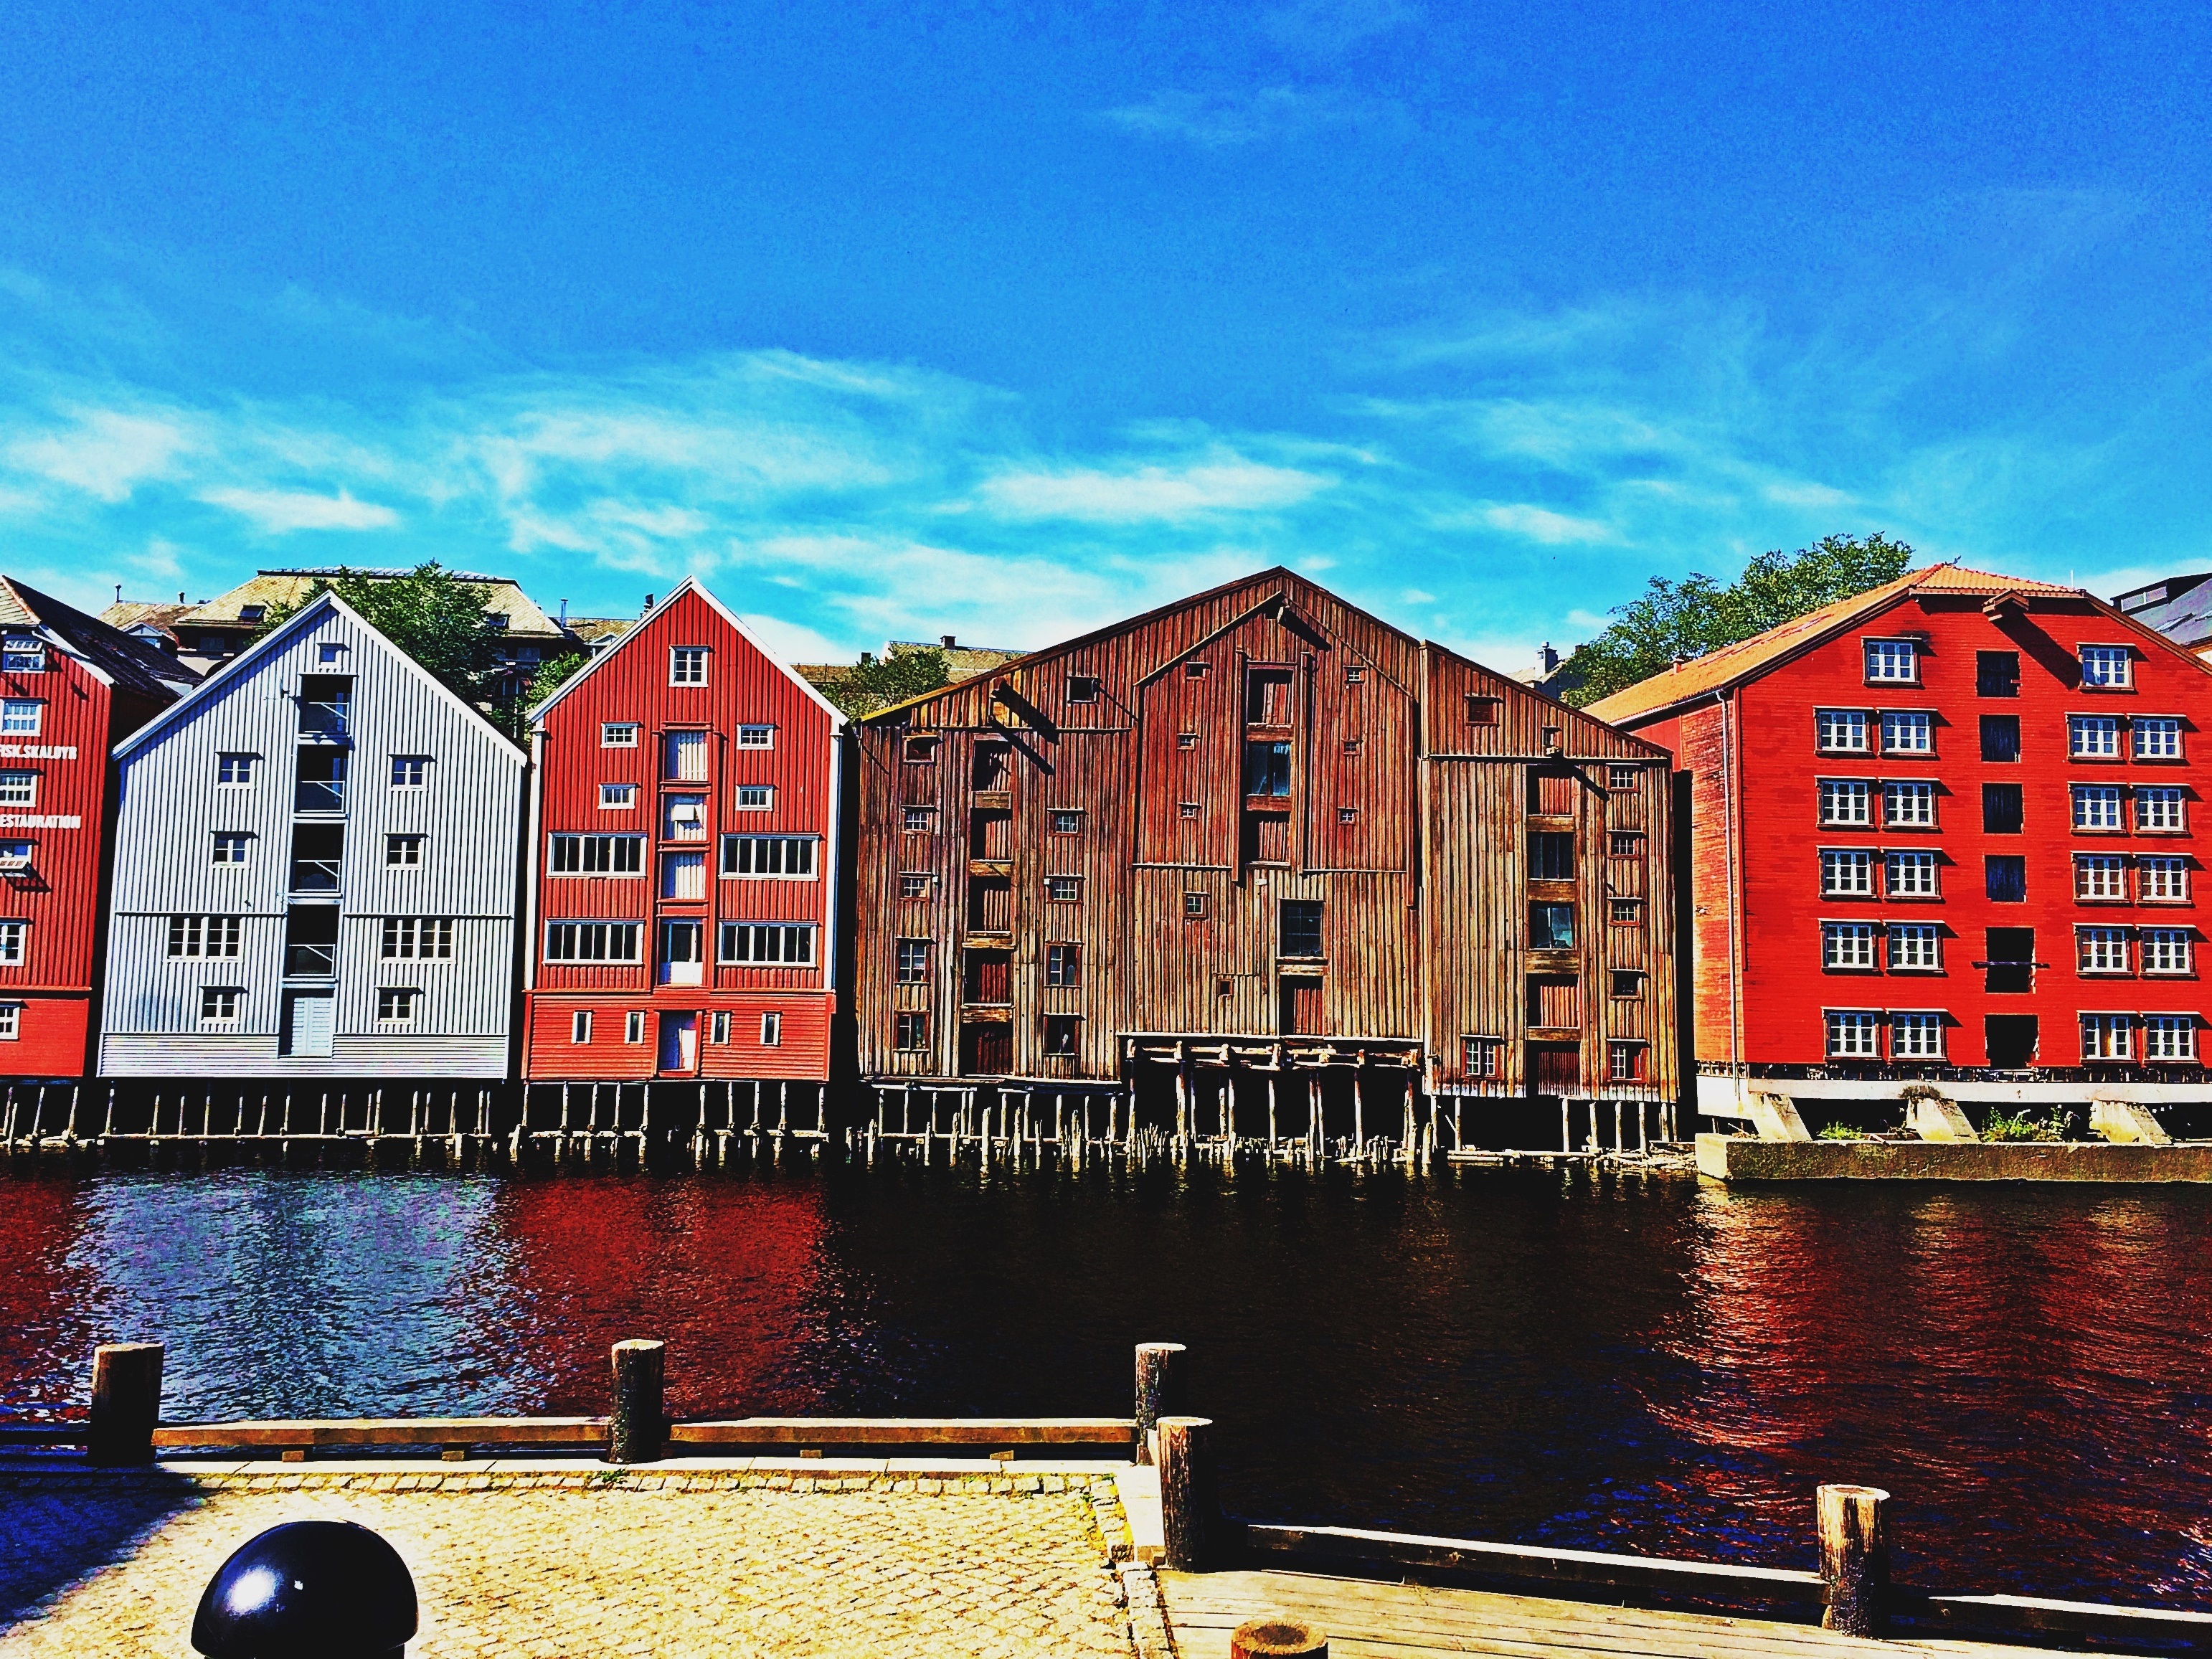
town, canal, cityscape, facade, tourism, waterway, estate